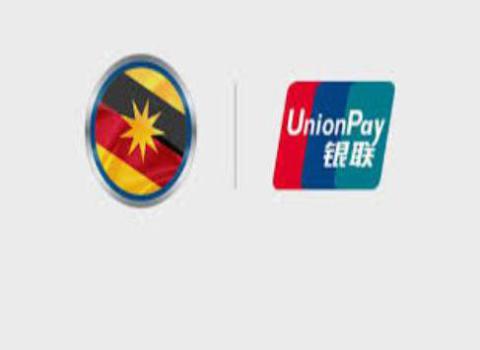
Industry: Others